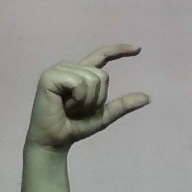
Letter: dal